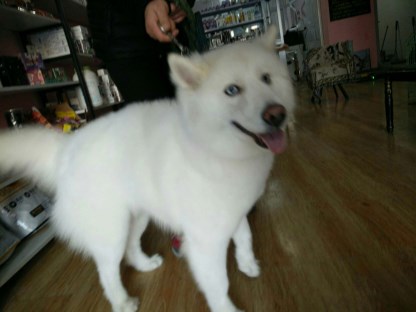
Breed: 2192-n000088-Samoyed